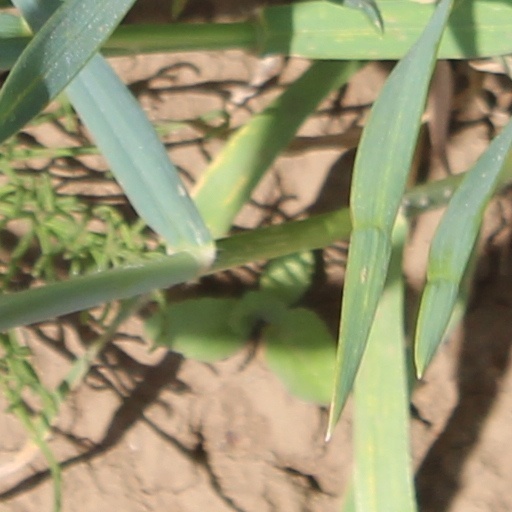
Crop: wheat